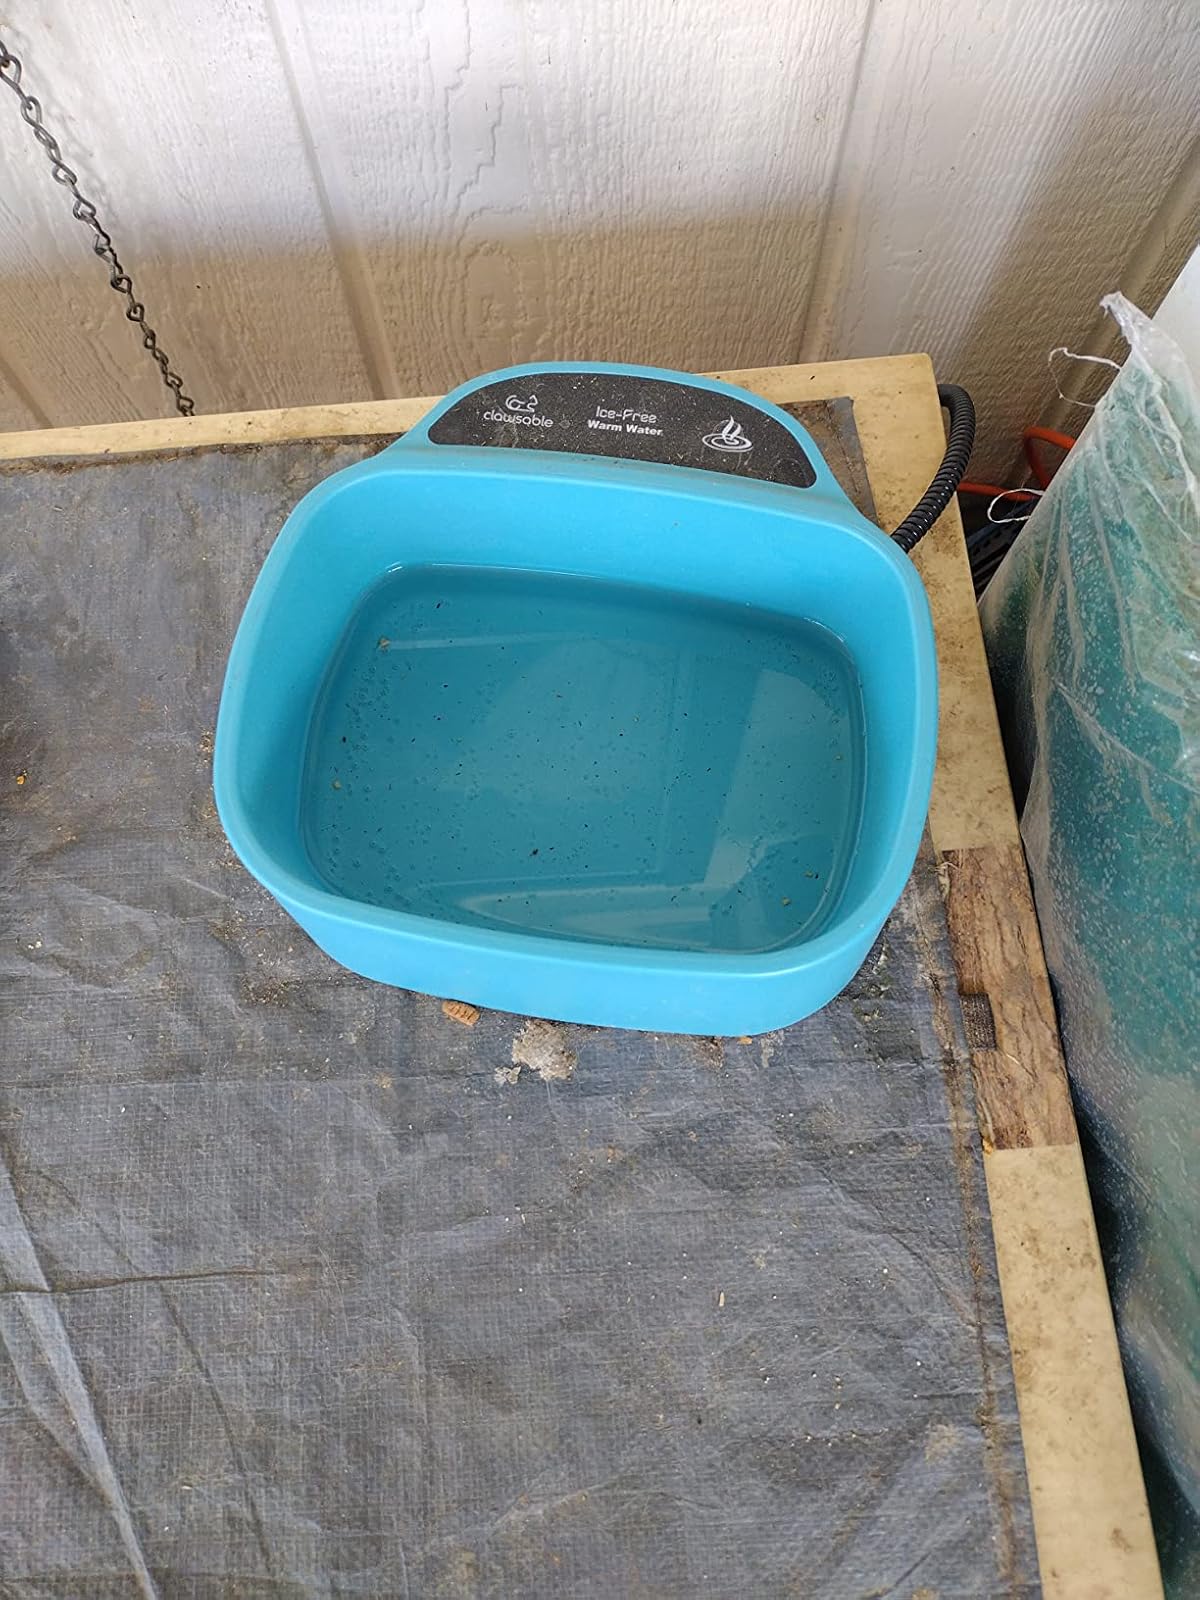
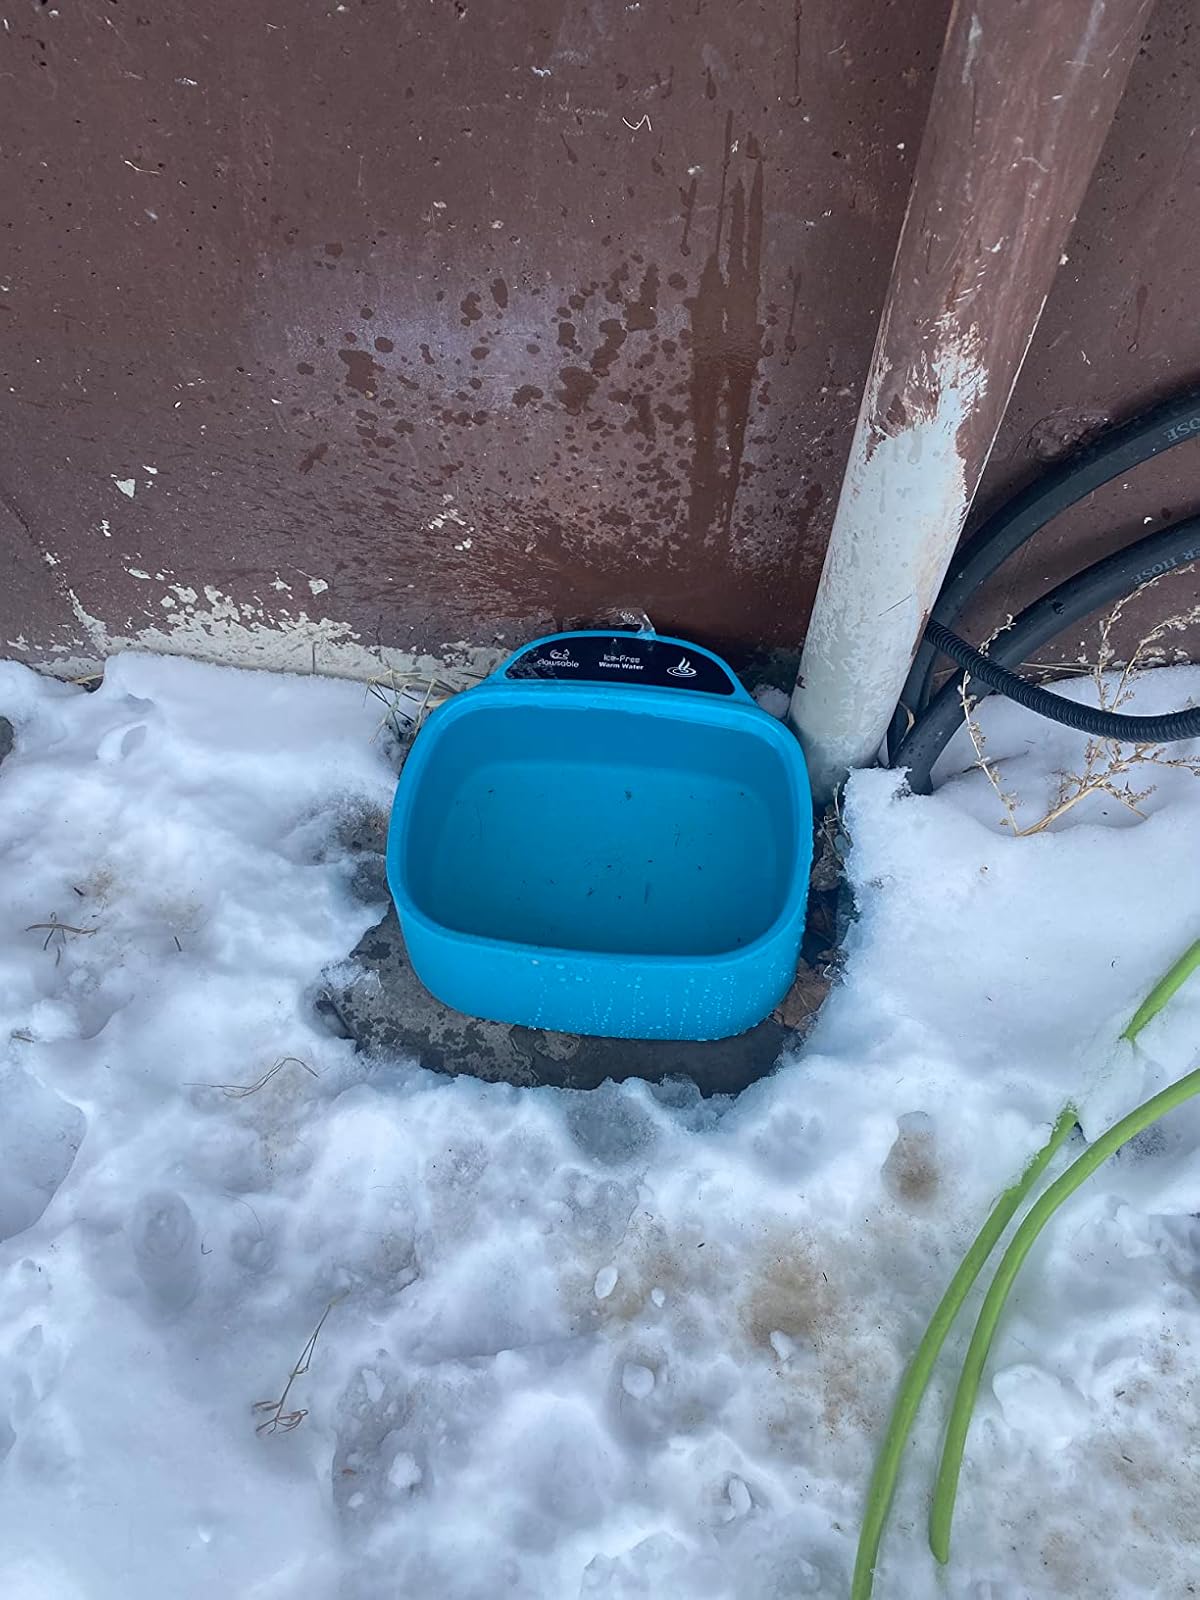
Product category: items_bowl
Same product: yes